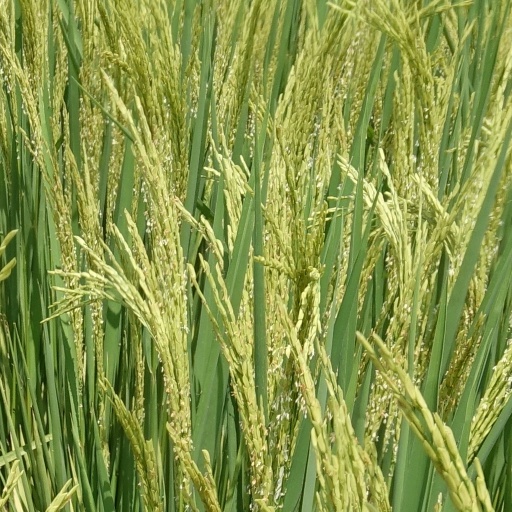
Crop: rice